Ammar Abdulhamid

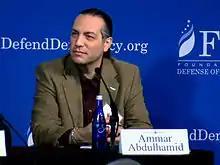
Abdulhamid at FDD

Ammar Abdulhamid (born 30 May 1966) is a Syrian-born author, human rights activist, political dissident, co-founder and president of the Tharwa Foundation. Ammar was featured in the Arabic version of "Newsweek" magazine as one of 43 people making a difference in the Arab world in May 2005.